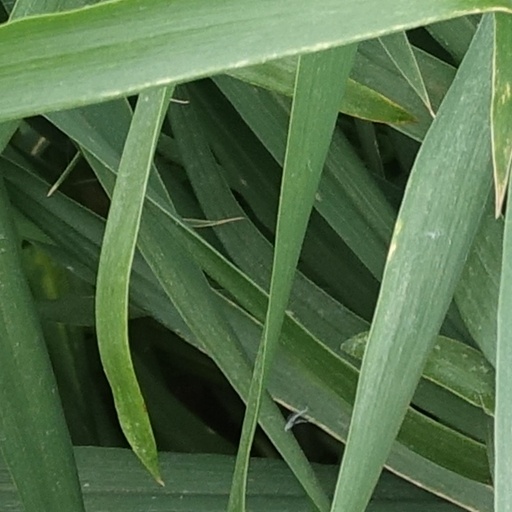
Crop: wheat